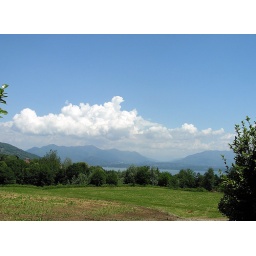
White clouds over the Maggiore lake